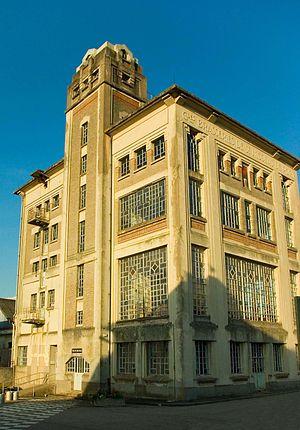
Saint-Nicolas-de-Port est une commune française située dans le département de Meurthe-et-Moselle, en région Grand Est. Ville-centre de l'unité urbaine de Dombasle-sur-Meurthe, elle appartient à l'aire urbaine de Nancy.
Cette page concerne les événements qui se sont produits durant l'année 1988 en Lorraine.
Le Musée français de la brasserie est un musée consacré à la brasserie et situé à Saint-Nicolas-de-Port, près de Nancy. Il est installé dans une ancienne brasserie industrielle dont le bâtiment de 1931, dû à l'architecte Fernand César, est un exemple de l'architecture industrielle Art déco. Le musée présente à la fois du matériel de brasserie de différentes époques, des collections d'objets publicitaires, et des démonstrations de brassage dans une petite installation. Le musée s'enrichit continuellement depuis son ouverture en 1988, et un grand nombre d'expositions temporaires sont organisées. Une dynamique autour du brassage s'est créée, faisant ainsi de Saint-Nicolas-de-Port un pôle incontournable du brassage amateur, artisanal ou fermier en France.